Desert of Fire (1971 film)

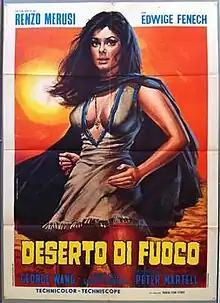

Desert of Fire is a 1971 Italian adventure film directed by Renzo Merusi and starring Edwige Fenech, George Wang and Giuseppe Addobbati. The filming locations is in Tunisia.